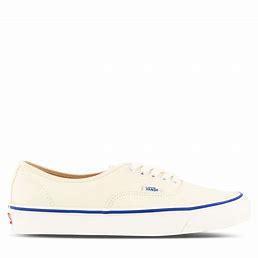
Brand: Vans
Model: Authentic 44 DX